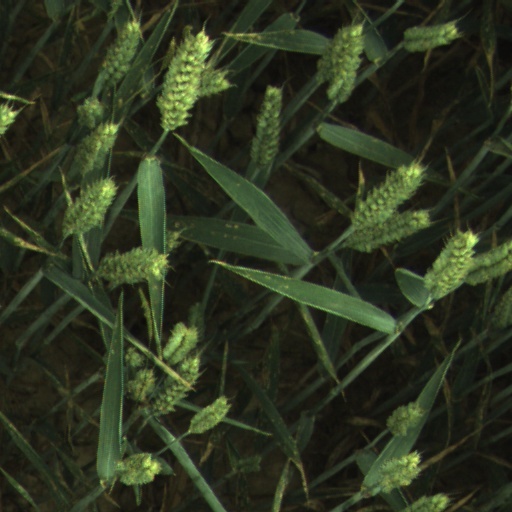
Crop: wheat